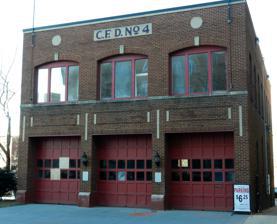
Building: Charlotte Fire Station No. 4
Country: United States of America
Year built: 1926
Historic fire station in North Carolina, US United States historic place Charlotte Fire Station No. 4 U.S. National Register of Historic Places Charlotte Fire Station No. 4 (March 3, 2017) Show map of North Carolina Show map of the United States Location 420 W 5th St., Charlotte, North Carolina Coordinates 35°13′52″N 80°50′54″W / 35.23111°N 80.84833°W / 35.23111; -80.84833 Area 0.228 acre Built 1926 ( 1926 ) Architect Charles Christian Hook NRHP reference No. 16000879 Added to NRHP December 20, 2016 Charlotte Fire Station No. 4 is a historic fire station located at Charlotte , Mecklenburg County, North Carolina . It was listed on the National Register of Historic Places in 2016. History In 1926, the fire station was designed by American architect Charles Christian Hook and built by J. A. Gardner. It occupies 0.228-acre lot near the northeast corner of the intersection of North Graham Street and West Fifth Street in downtown Charlotte, North Carolina . The station continued in its original use until 1972. It was replaced by a new fire station at 525 North Church Street. See also Fire Station No. 2 (Charlotte, North Carolina) National Register of Historic Places listings in Mecklenburg County, North Carolina References